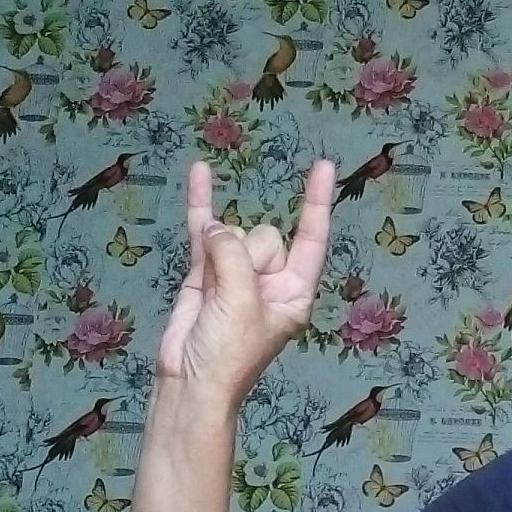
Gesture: rock